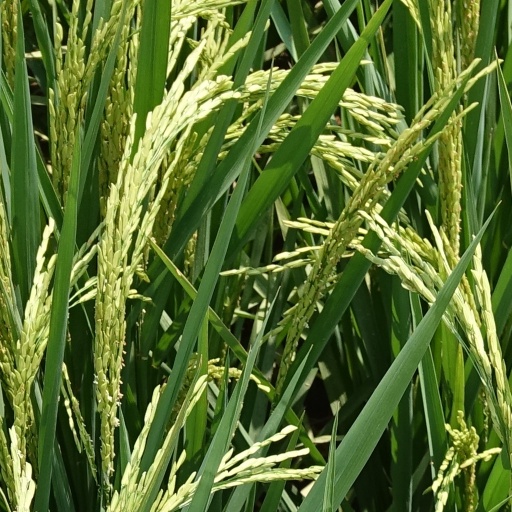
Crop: rice